Don Boven

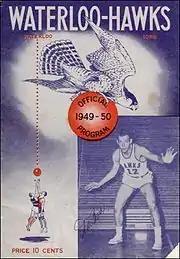
Don Boven shown on the lower right cover of the Waterloo Hawks' 1949–1950 program

Boven began his career playing for the Waterloo Hawks in 1949. During his college and professional playing days, he stood , weighed , and played most of his career as a small forward. The team finished fifth in the NBA Western Division with a 19–43 record. Boven averaged about 10 points and two assists per game and was in the top 20 in the league making 37% of his field goals. The following season, the Waterloo franchise left the NBA to join the original National Professional Basketball League during its only season in existence. Boven led the entire league in scoring with 781 points. He was also named a member of the league's all-star team. More than half of the league's teams folded over the course of the year and no championship game was played. Boven's Hawks and the Sheboygan Red Skins made claims to being the champions, but the league was dissolved before the matter could be resolved. Waterloo finished the season with the most wins of any team behind Boven's scoring, but Sheboygan defeated the Hawks in 8 of their fifteen meetings.